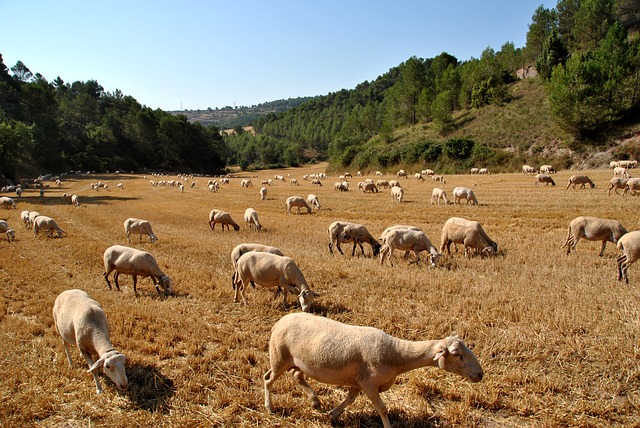
Label: sheep